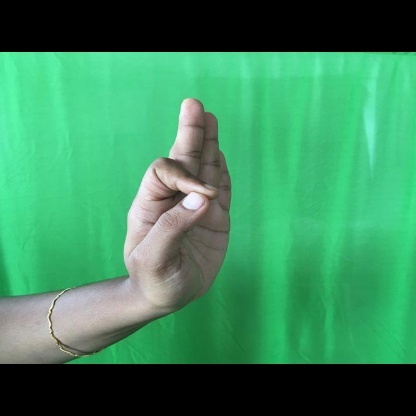
Mudra: Aralam